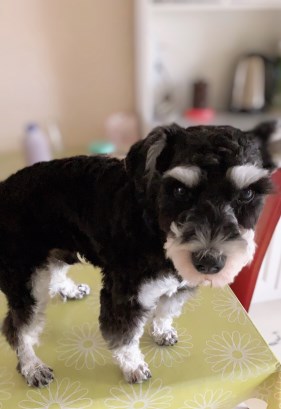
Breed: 2342-n000102-miniature_schnauzer